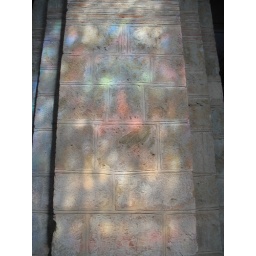
That's what stained glass windows in churches are for